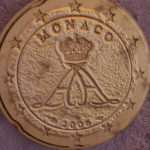
Coin value: 20cents
Country: mo
Edition: 2006